Sébastien Loeb

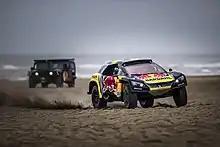
Loeb and Elena at the 2019 Dakar Rally, driving the Peugeot 3008 DKR.

Loeb made his debut at the 2016 Dakar Rally in the Peugeot 2008 DKR. He led the rally by 7 minutes and 48 seconds but lost the lead to teammate Stéphane Peterhansel by over 8 minutes in SS6. Peterhansel won the event. Loeb won 4 stages and finished 9th, over 2 hours and 22 minutes from the lead.